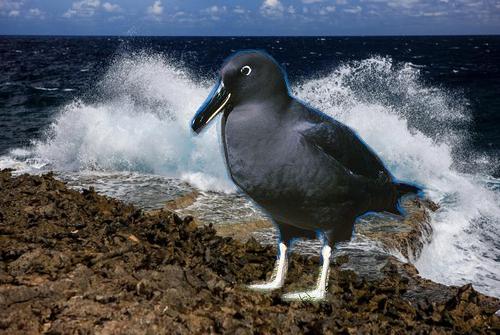
Bird species: Sooty_Albatross
Bird type: waterbird
Background: water